Murray Elder, Baron Elder

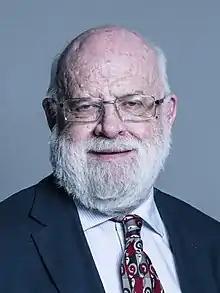
Official portrait, 2018

Thomas Murray Elder, Baron Elder (9 May 1950 – 24 October 2023), was a British Labour politician and member of the House of Lords. A childhood friend of Gordon Brown, he served as the general secretary of the Scottish Labour Party, the chief of staff to Labour leader John Smith, and a special adviser to Donald Dewar at the Scottish Office.